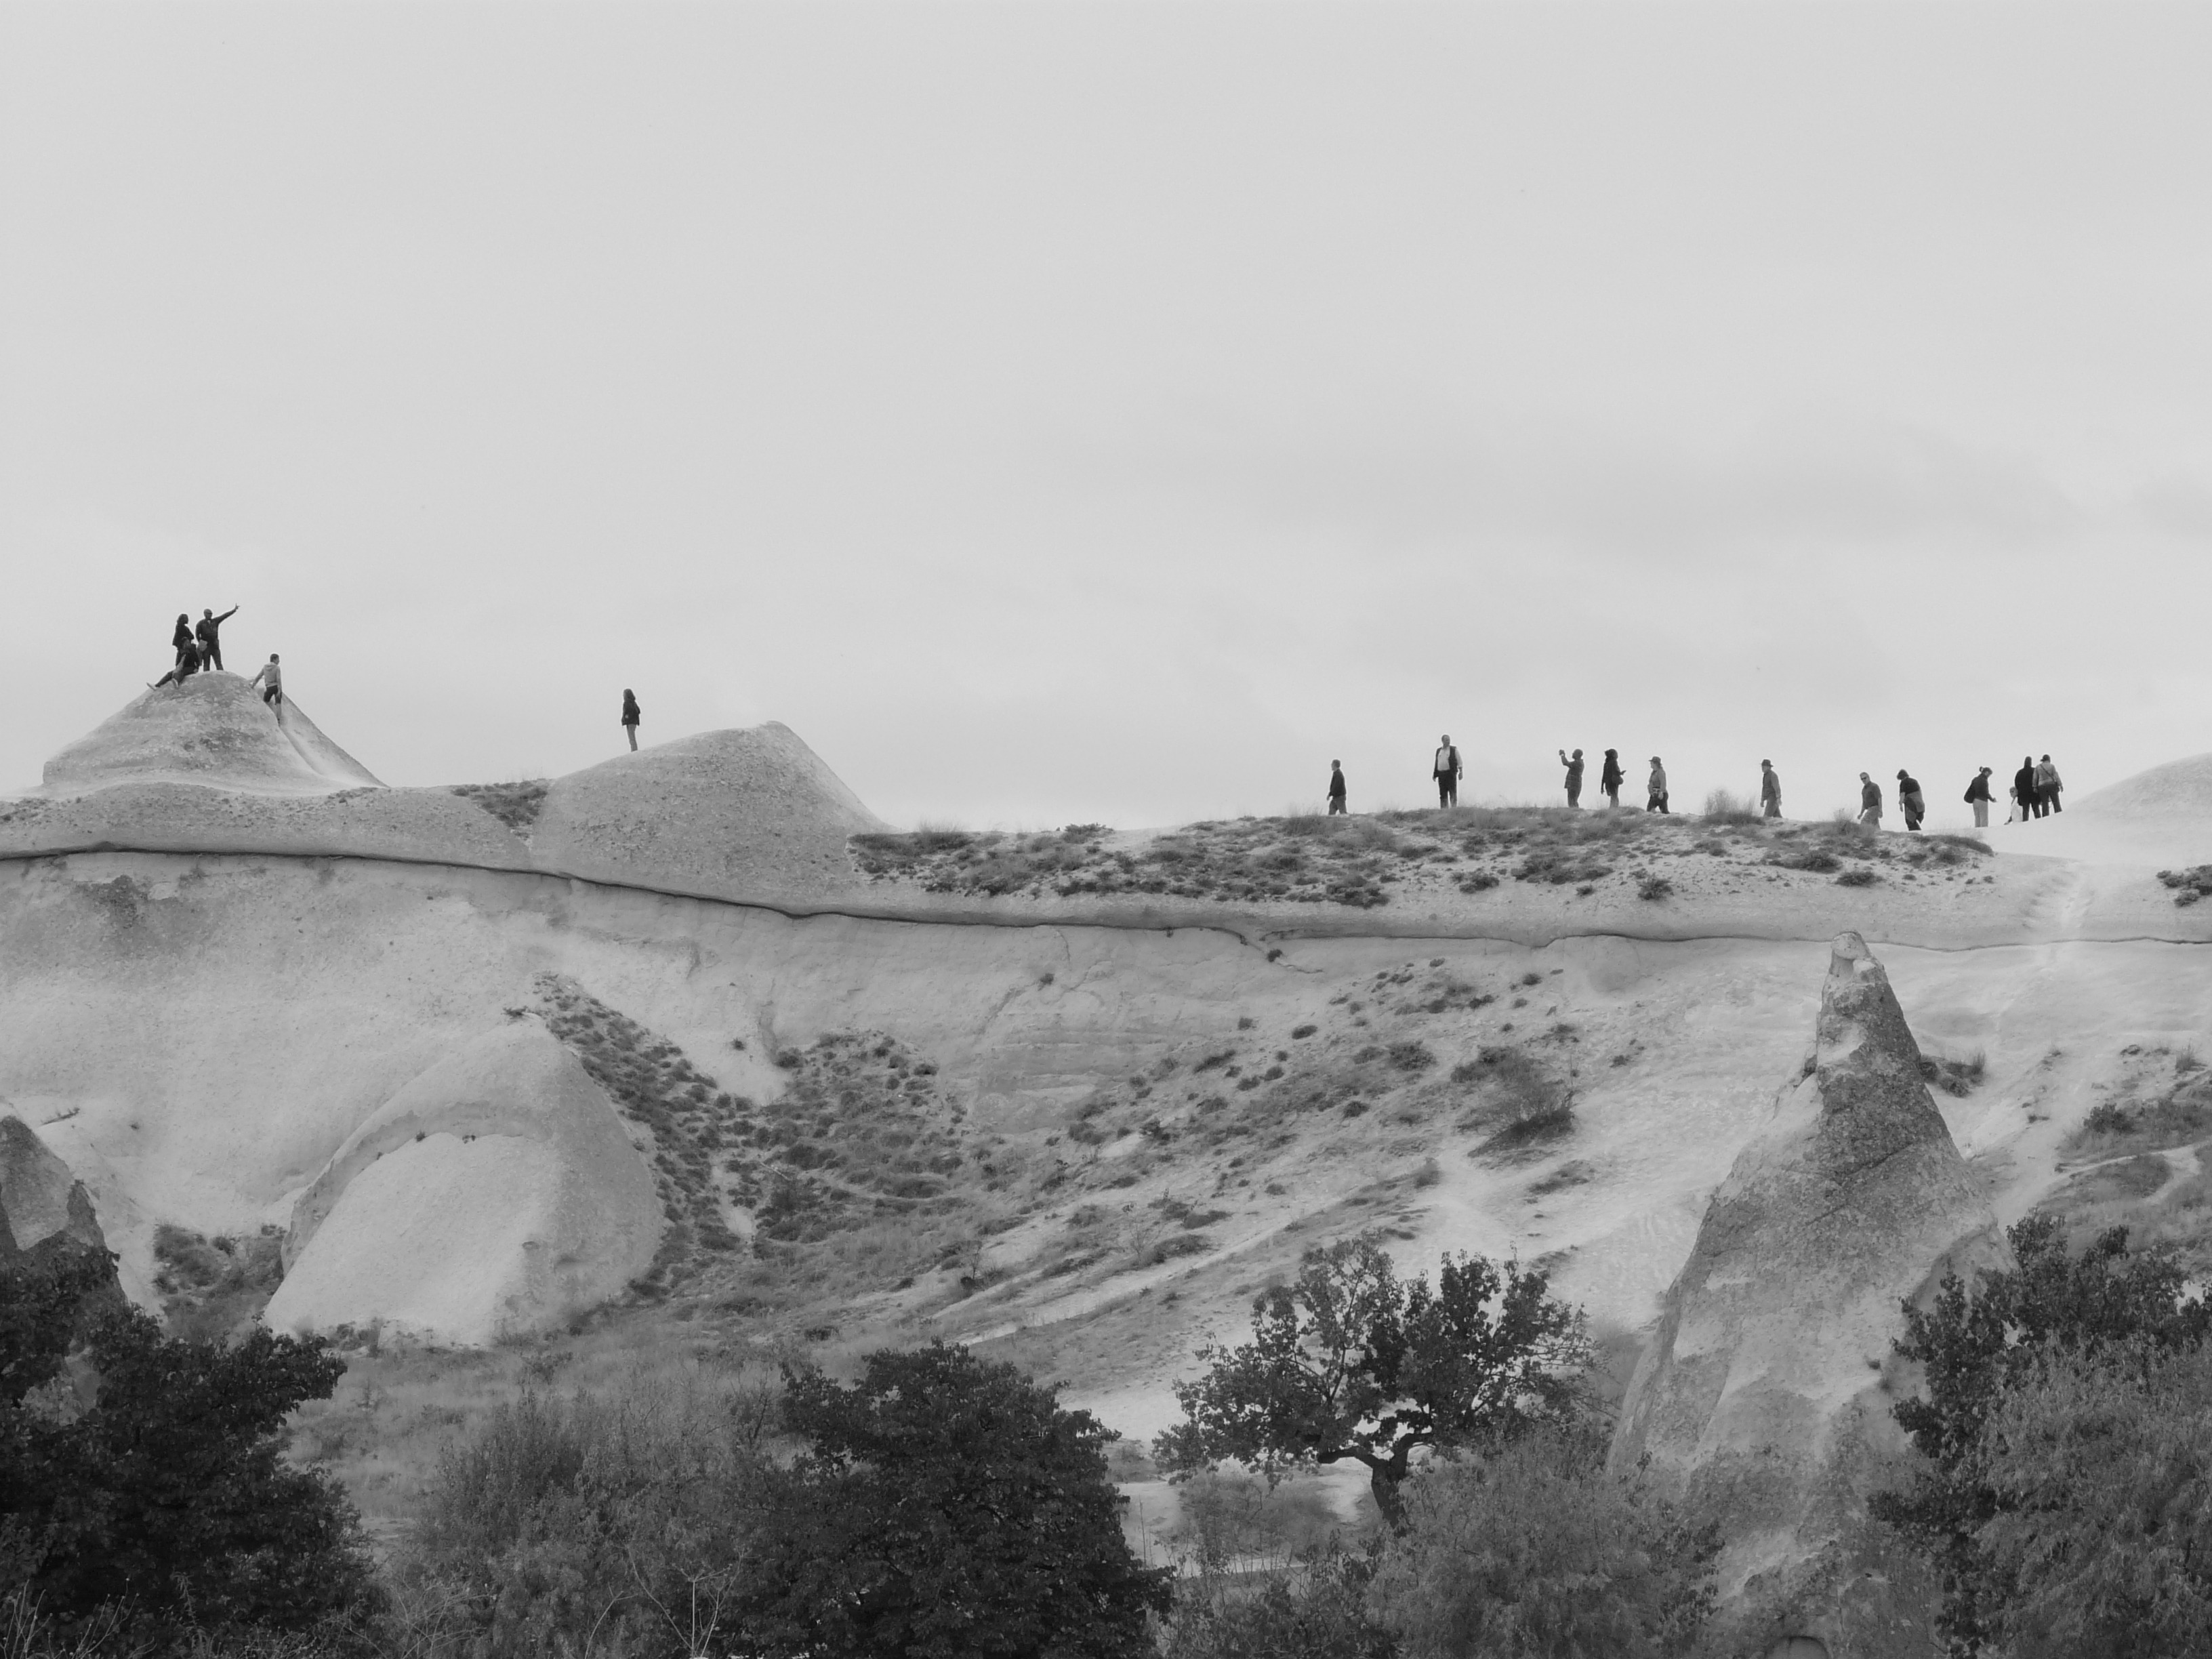
sea, coast, sand, black and white, group, people, hiking, crossing, vehicle, human, monochrome, silhouettes, personal, sand stone, monochrome photography, atmospheric phenomenon